KEK

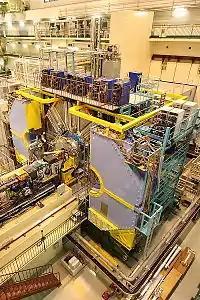
BELLE detector

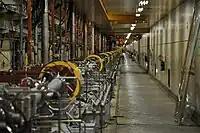
KEK e+/e- Linac

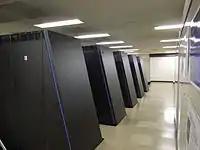
Blue Gene

KEK has computers which are fastest class in Japan, and Computing Research Center in KEK manages the computer systems. The theoretical operation performance of SR16000, a super computer made by Hitachi, is 46 TFLOPS. The theoretical operation performance of Blue Gene Solution, a super computer made by IBM, is 57.3 TFLOPS. These super computers had been used to study quantum chromodynamics and numerical accelerator physics mainly, and these super computers have been shut down in order to introduce a next super computer in the future. Computing Research Center also manages the other computer systems: KEKCC, B-factory Computer System and Synchrotron Light Computer System.